Namegawa, Saitama

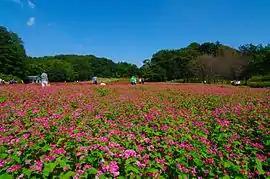
Musashi Kyūryō National Government Park

Namegawa is located in a hilly region of central Saitama Prefecture, approximately 60 kilometers from central Tokyo. The city measures 7.2 kilometers from north-to-south by 4.8 kilometers from east-to-west, and consists of a mixture of plateaus and hills, with an elevation of 30 to 130 meters above sea level. The Wada River runs near the border with Kumagaya at the northern end of the town, the Ichino River runs in the southern part of the town, and Namegawa (after which the town is named) runs almost through the center.